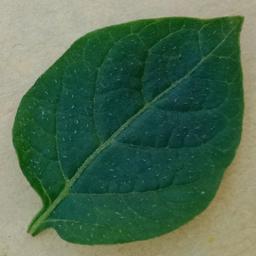
Label: Potato___Healthy